Heliciculture

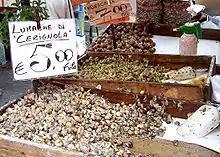
Three different species of snails for sale in a market in Turin, Italy

Most land snails are edible provided they are properly cooked. Their flavour varies by species and the way/method of cooking, and preferences may vary by culture. Only a few species are suitable for profitable farming.